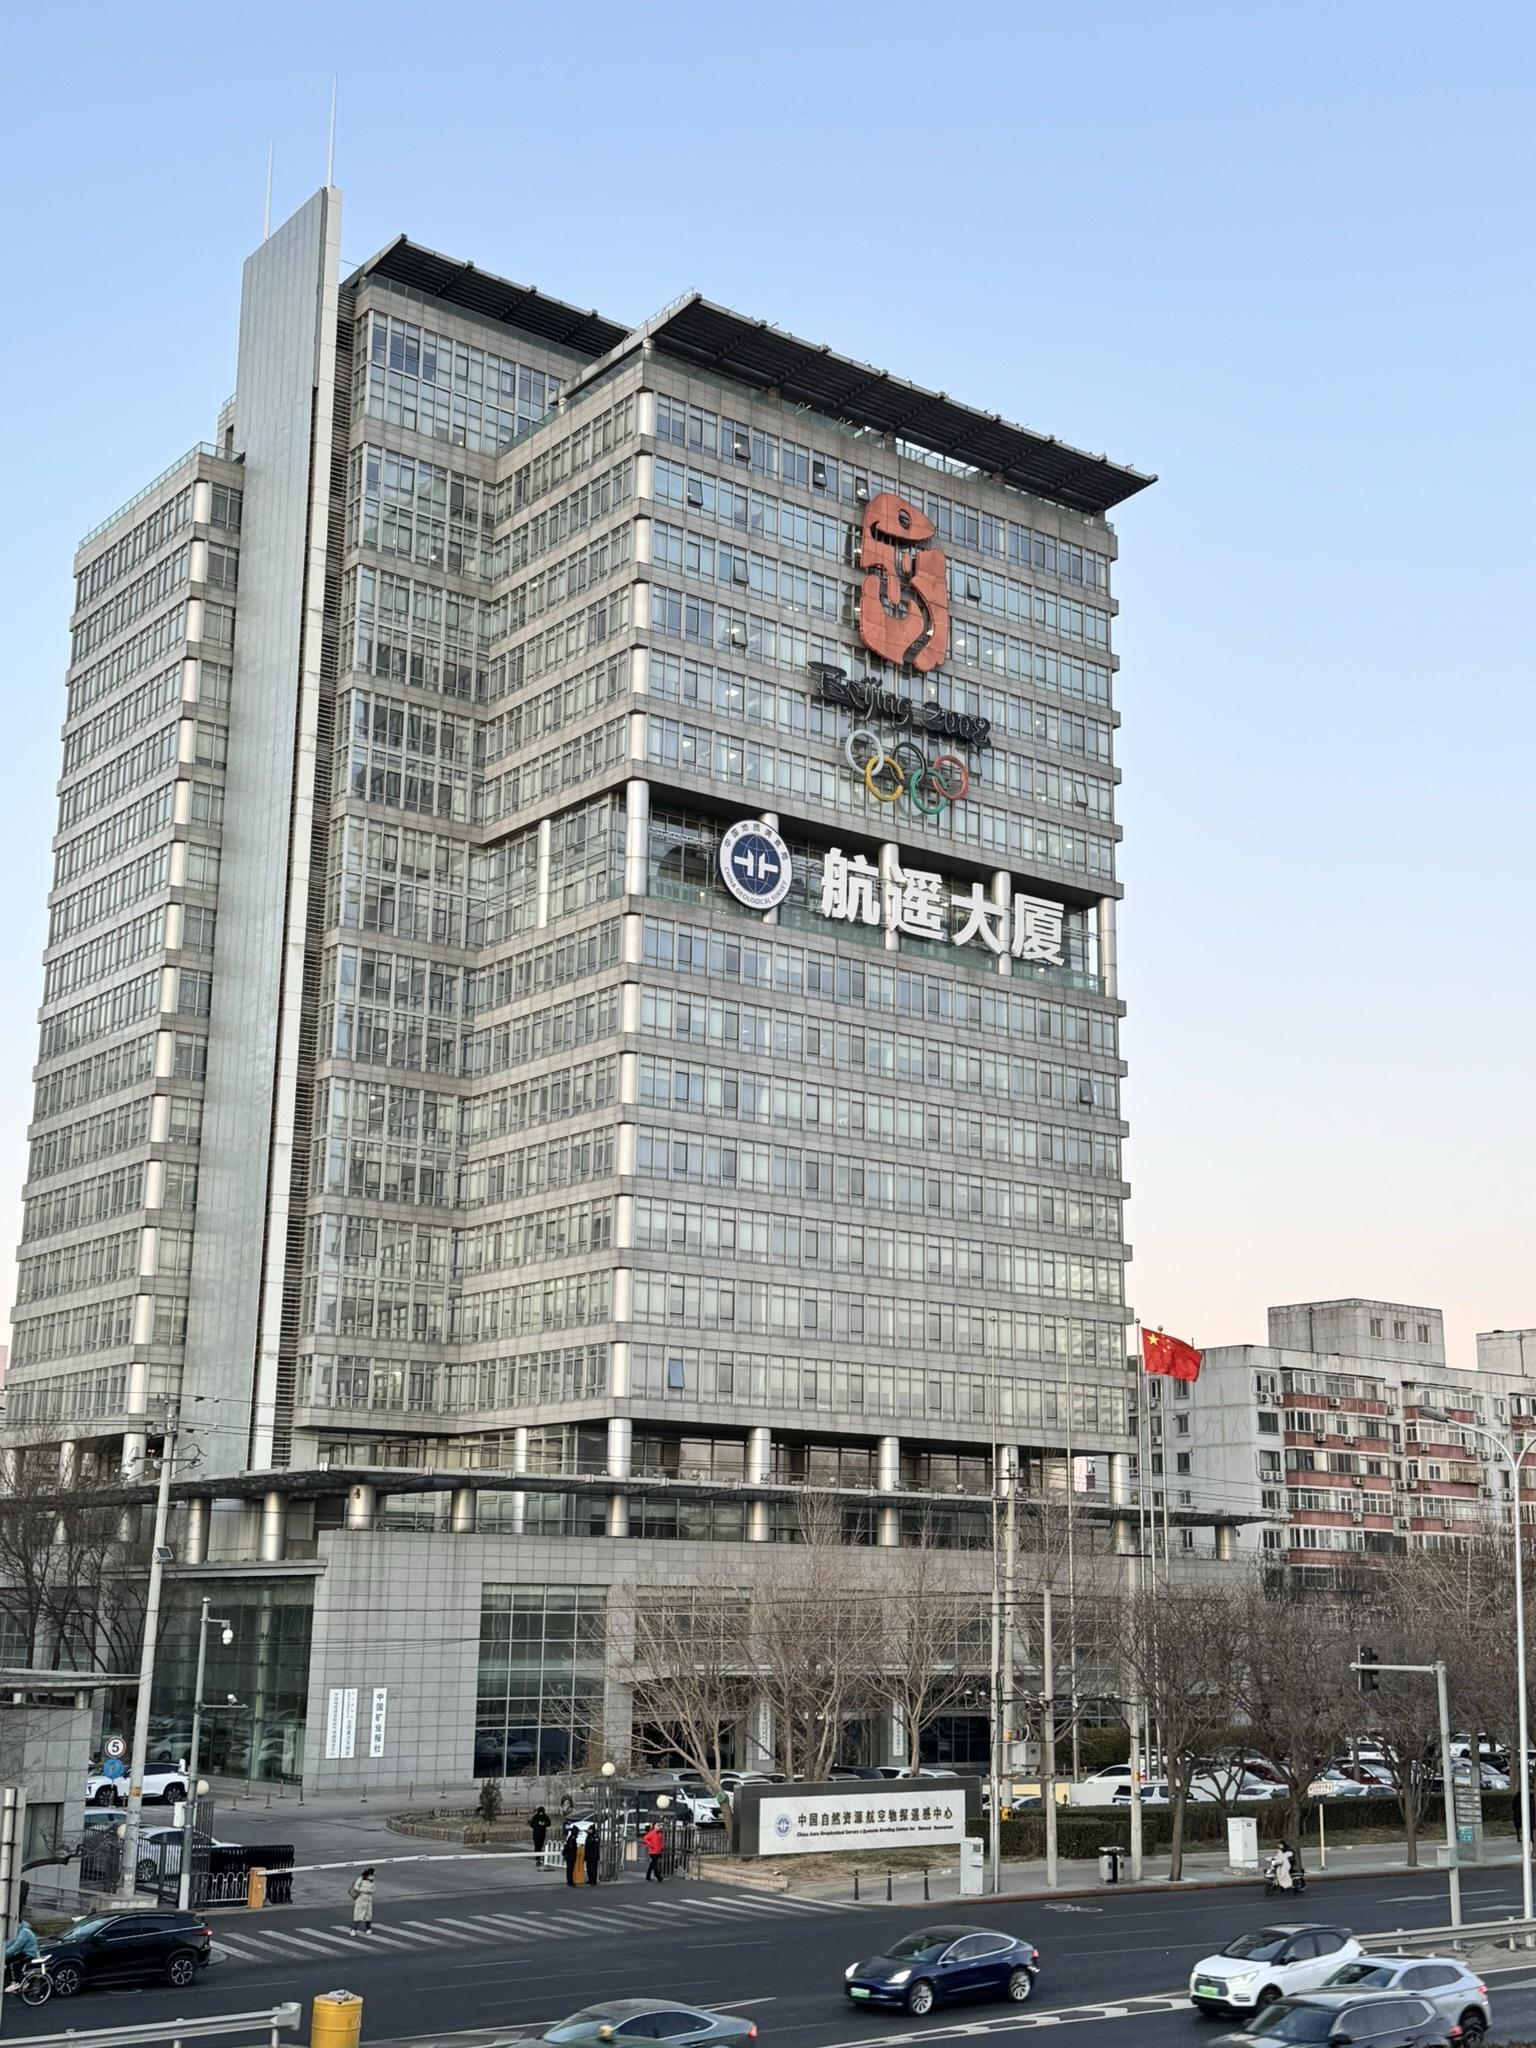
地标名称：航遥大厦
所在城市：北京市·海淀区